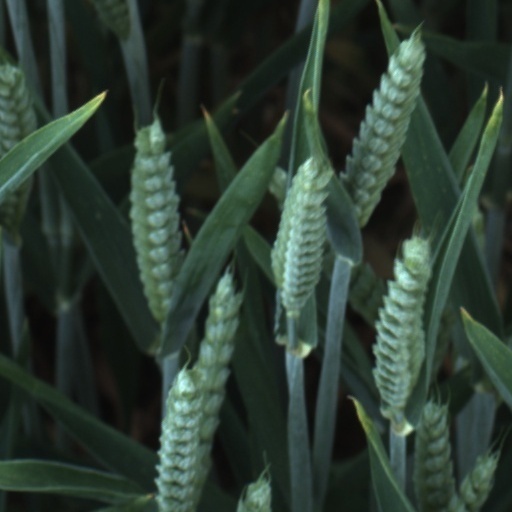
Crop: wheat